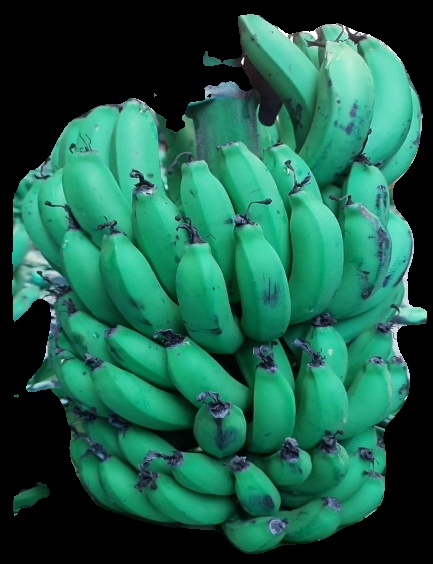
Variety: pachbale
Grade: grade2